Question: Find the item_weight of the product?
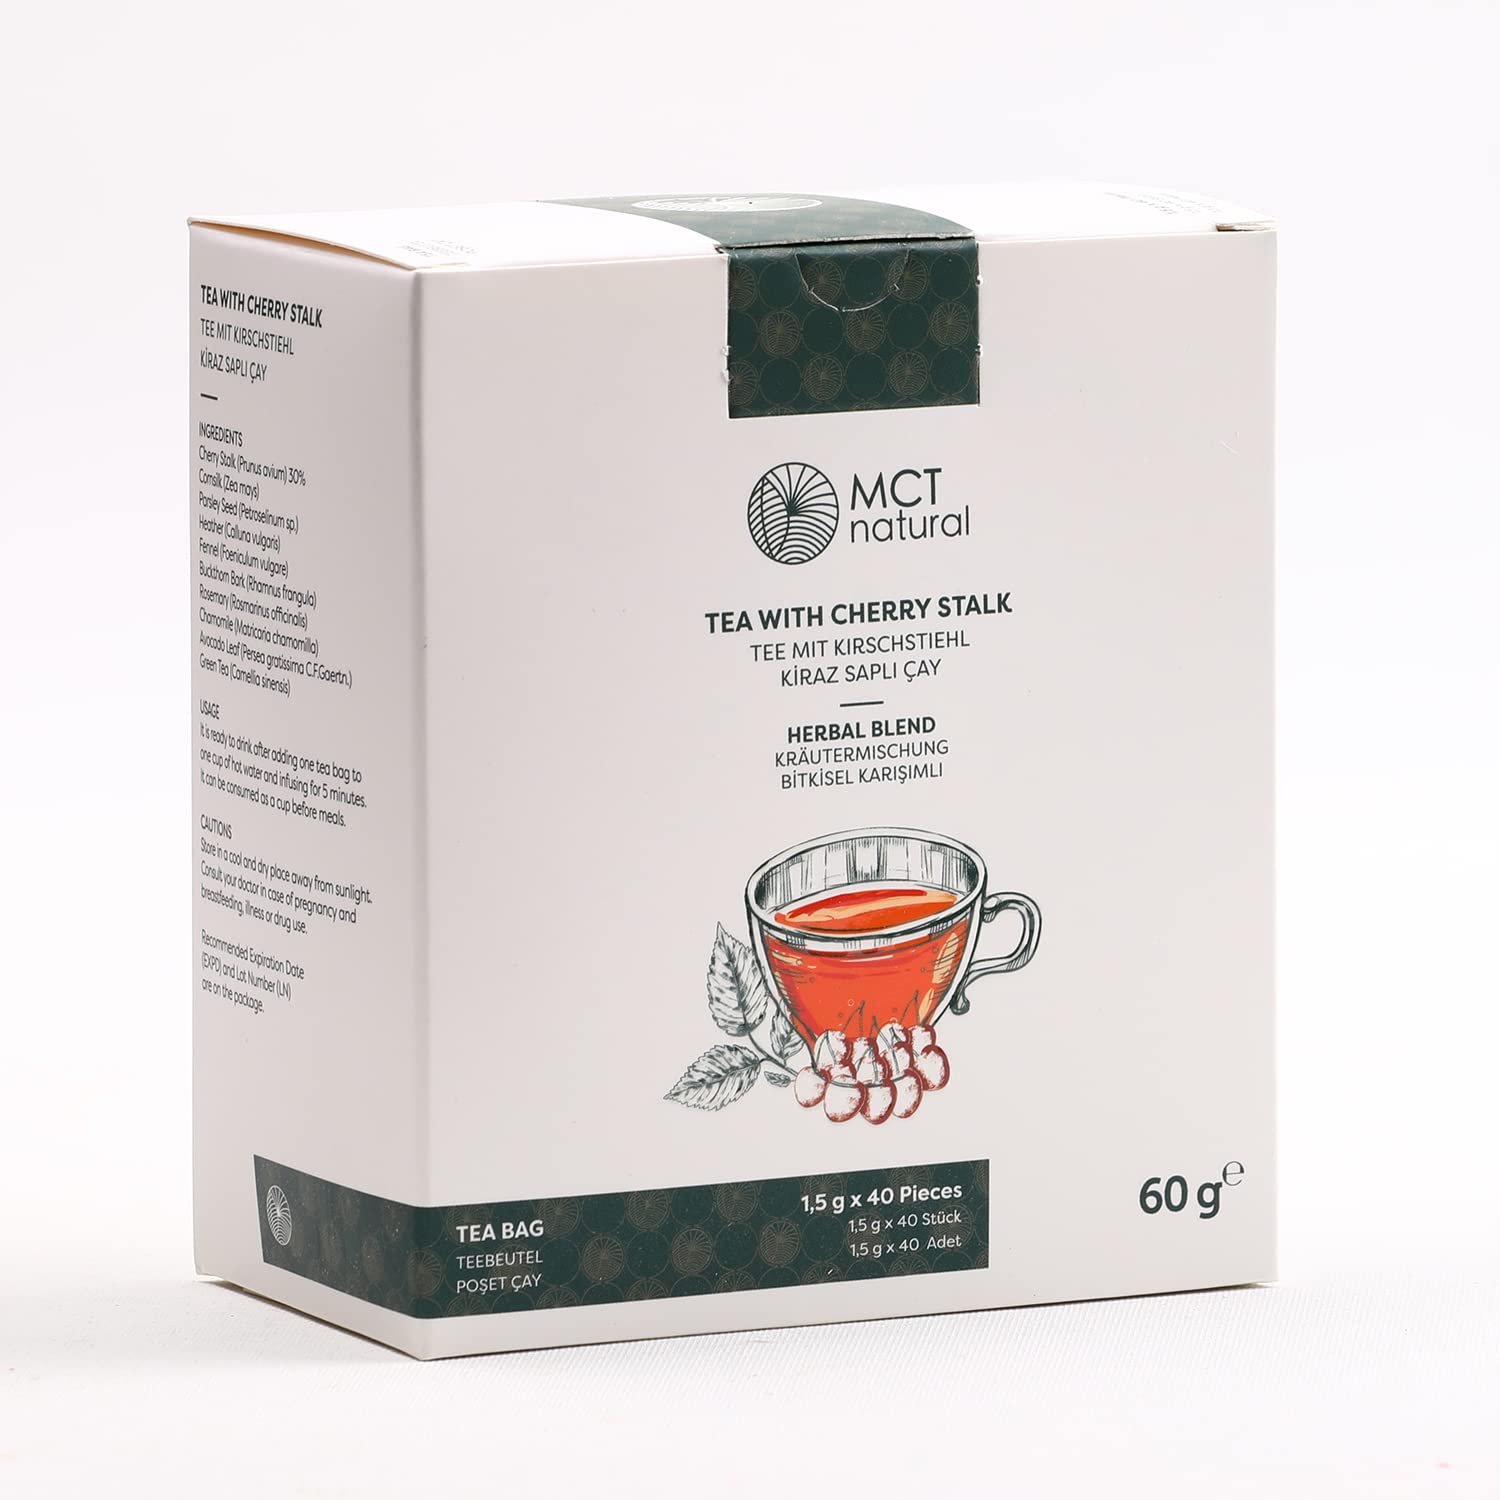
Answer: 60.0 gram